Birau (boat)

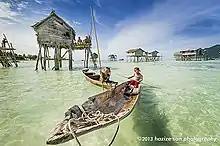
Sama-Bajau children on birau from Semporna, Sabah, Malaysia

Birau, is a type of small dugout canoe of the Sama-Bajau people of the Philippines. They are made from a single log hollowed into a canoe with a rounded bottom. The prow and stern of the vessel usually has knob-like protrusions. A smaller wider variant without these knobs is known as bitok. Birau are usually around long. They are sometimes equipped with two outrigger floats. They are very similar to the buggoh, differing only in that the prow and the stern of the birau slope inward.